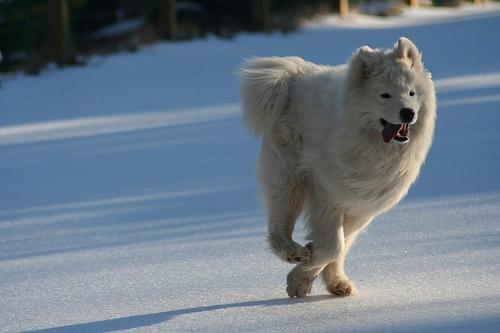
Breed: samoyed